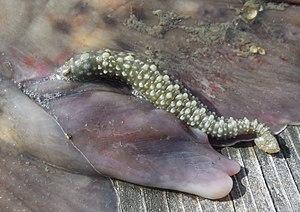
Rhynchobdellida est un groupe de sangsues aquatiques et parasites qui, à la place d'une mandibule, possèdent une trompe dévaginable caractéristique.
La Sangsue verruqueuse est une espèce de sangsues marines de la famille des Piscicolidae
Les Piscicolidae sont une famille de sangsues hématophages, ectoparasites de poissons.